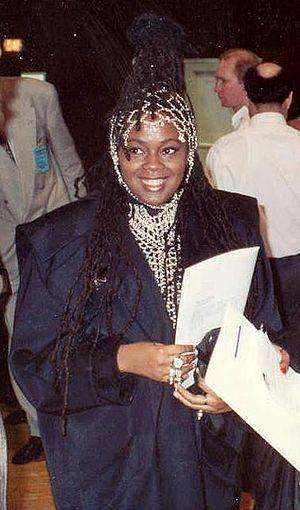
Soul II Soul est un groupe de musique britannique. Formé à Londres en 1988, il est notamment connu pour les singles Keep On Movin' et Back to Life. Ses membres actuels sont Jazzie B, Caron Wheeler, Simon Law, Daddae et Nellee Hooper.